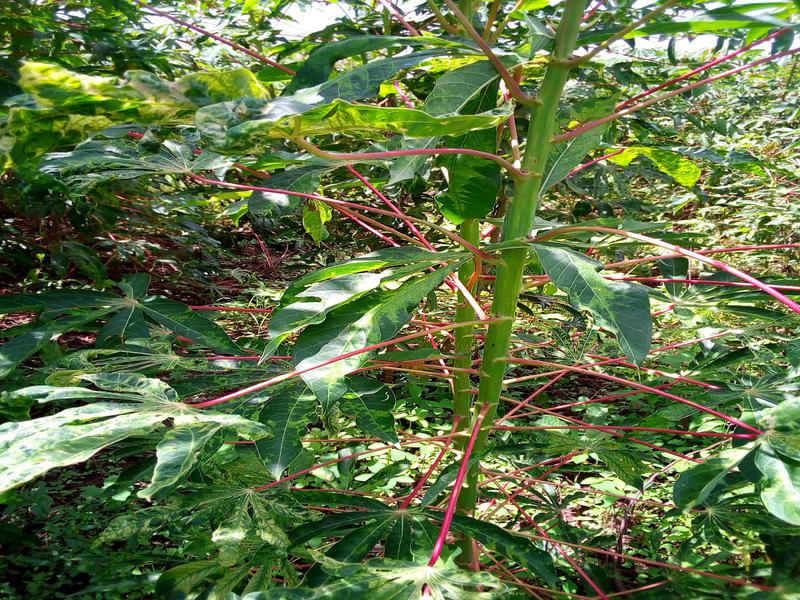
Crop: cassava
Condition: mosaic_disease